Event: Nepal Earthquake
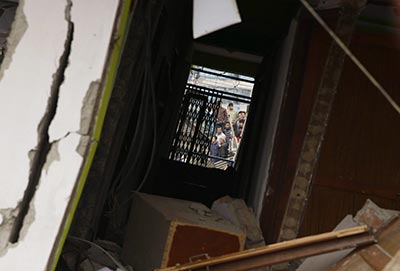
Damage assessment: damage